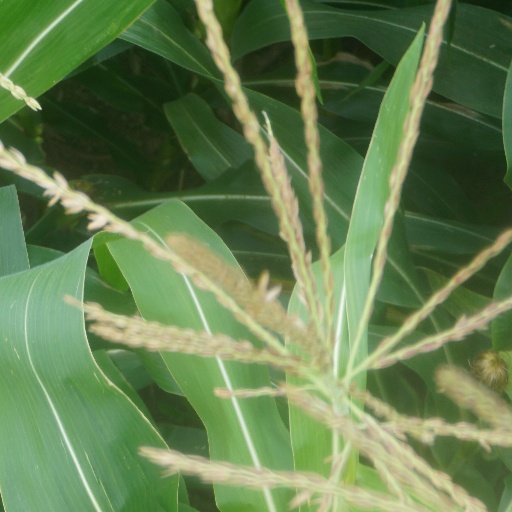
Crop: maize; corn